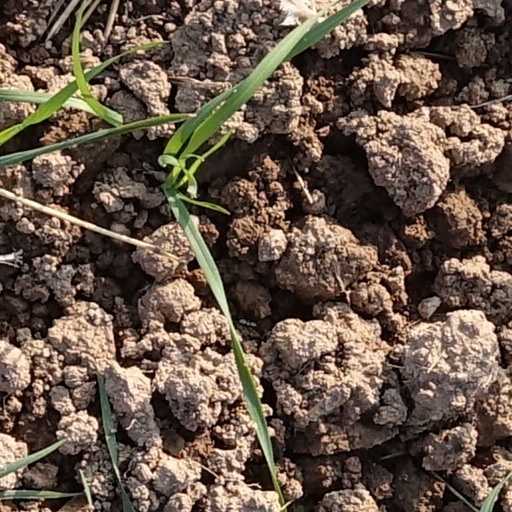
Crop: wheat